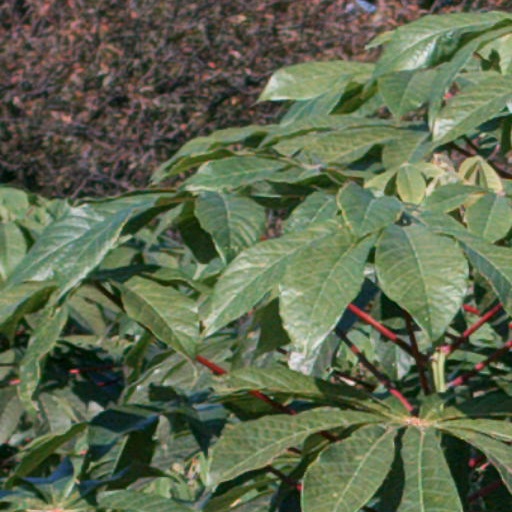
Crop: cassava